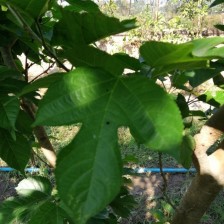
Variety: RedKing